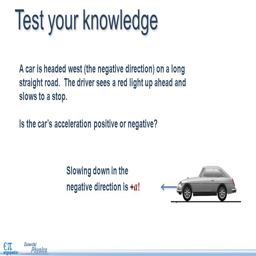
test your knowledge a car is headed west on a long straight road .